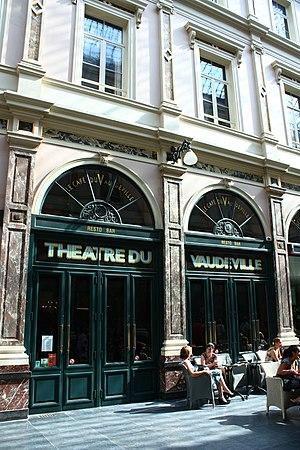
Façade du théâtre du Vaudeville situé dans la galerie de la Reine à Bruxelles. Monument classé n°2043-0338/0 This is a photo of a monument in Brussels, number: 2043-0338/0